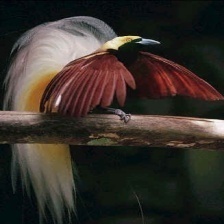
Species: BIRD OF PARADISE
Scientific name: STRELITZIA